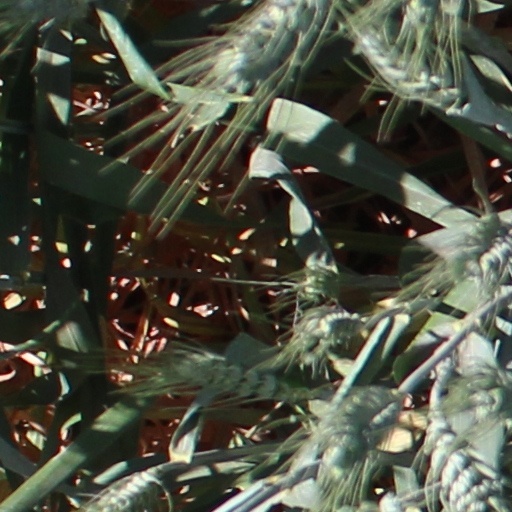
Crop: wheat